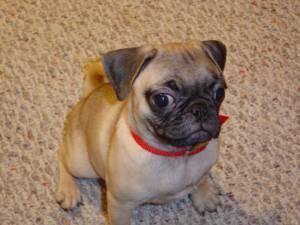
pug